Hermes o Logios

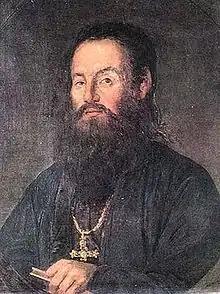
Anthimos Gazis, one of the main editors of "Hermes o Logios" during 1811–1813.

"Hermes o Logios" was established with the support of the "Philological Society" in Bucharest, an organization consisting of Greek intellectuals headed by the local Greek Orthodox Bishop, Ignatios II. The Society's goals, as published in the first issue of the periodical, were "the awakening to the progress of learning" and "the cultivation of the newer Greek language". Apart from "Hermes o Logios", the Society supervised also a Greek-language school, financed translations of schoolbooks into modern Greek and provided scholarships for students to study abroad. Ignatios has already stated the need for a philological newspaper, in which each man of learning could publish his ideas, adding that "This is what the wise man Korais advises us to do and he has wisely chosen a worthy man, archimandrite Anthimos Gazis". The members of the Society then all agreed to cover part of the printing expenses.